Jordi Ausàs

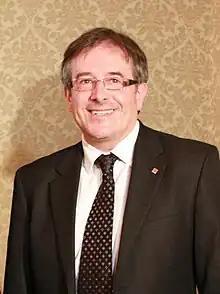
Ausàs in 2010

Jordi Ausàs i Coll (born 3 March 1960) is a Spanish politician from Catalonia, Mayor of La Seu d'Urgell from 2003 to 2008 and Minister of Governance and Public Administration of Catalonia in the José Montilla government (2008–2010). He is a member of Republican Left of Catalonia (ERC).